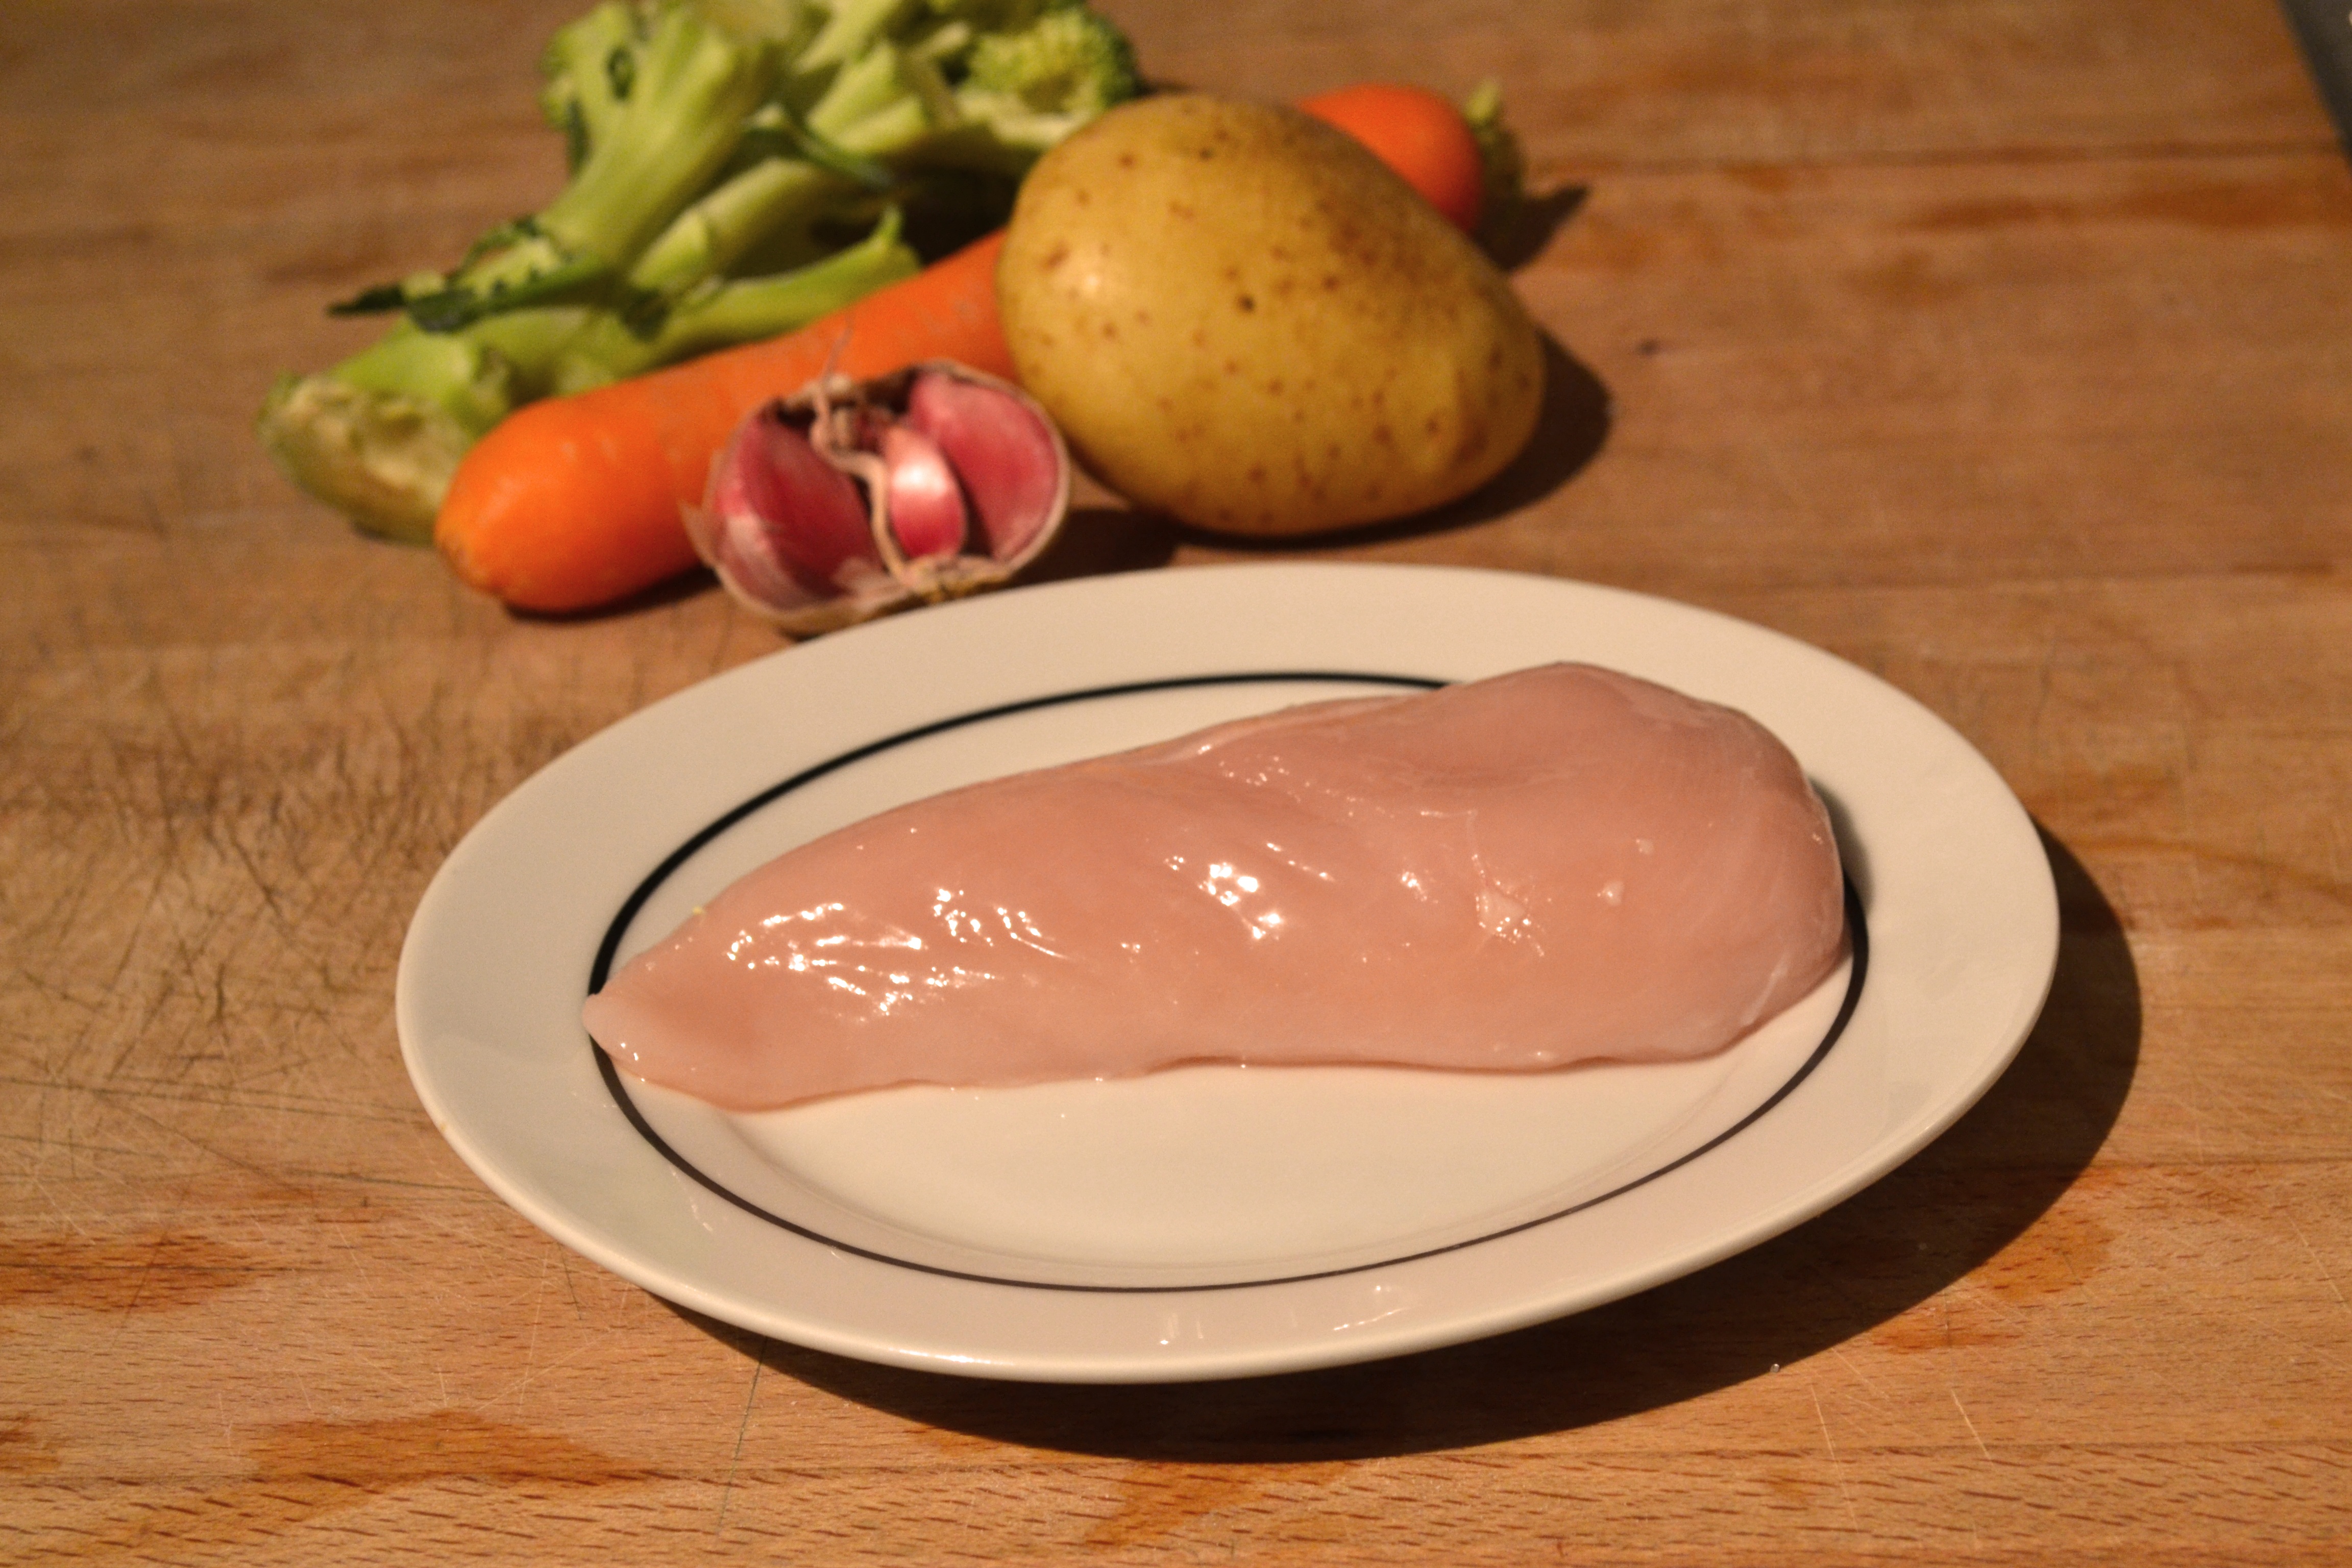
fruit, dish, meal, food, green, cooking, ingredient, garlic, produce, vegetable, breakfast, baking, healthy, dessert, chicken, broccoli, cook, nutrition, raw, organic, potatoes, carrots